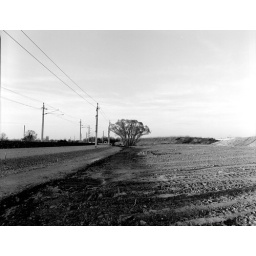
black and white film loves trees. kodak tmax400, bronica etrs, self developed in ddx!